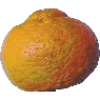
Label: mandarine